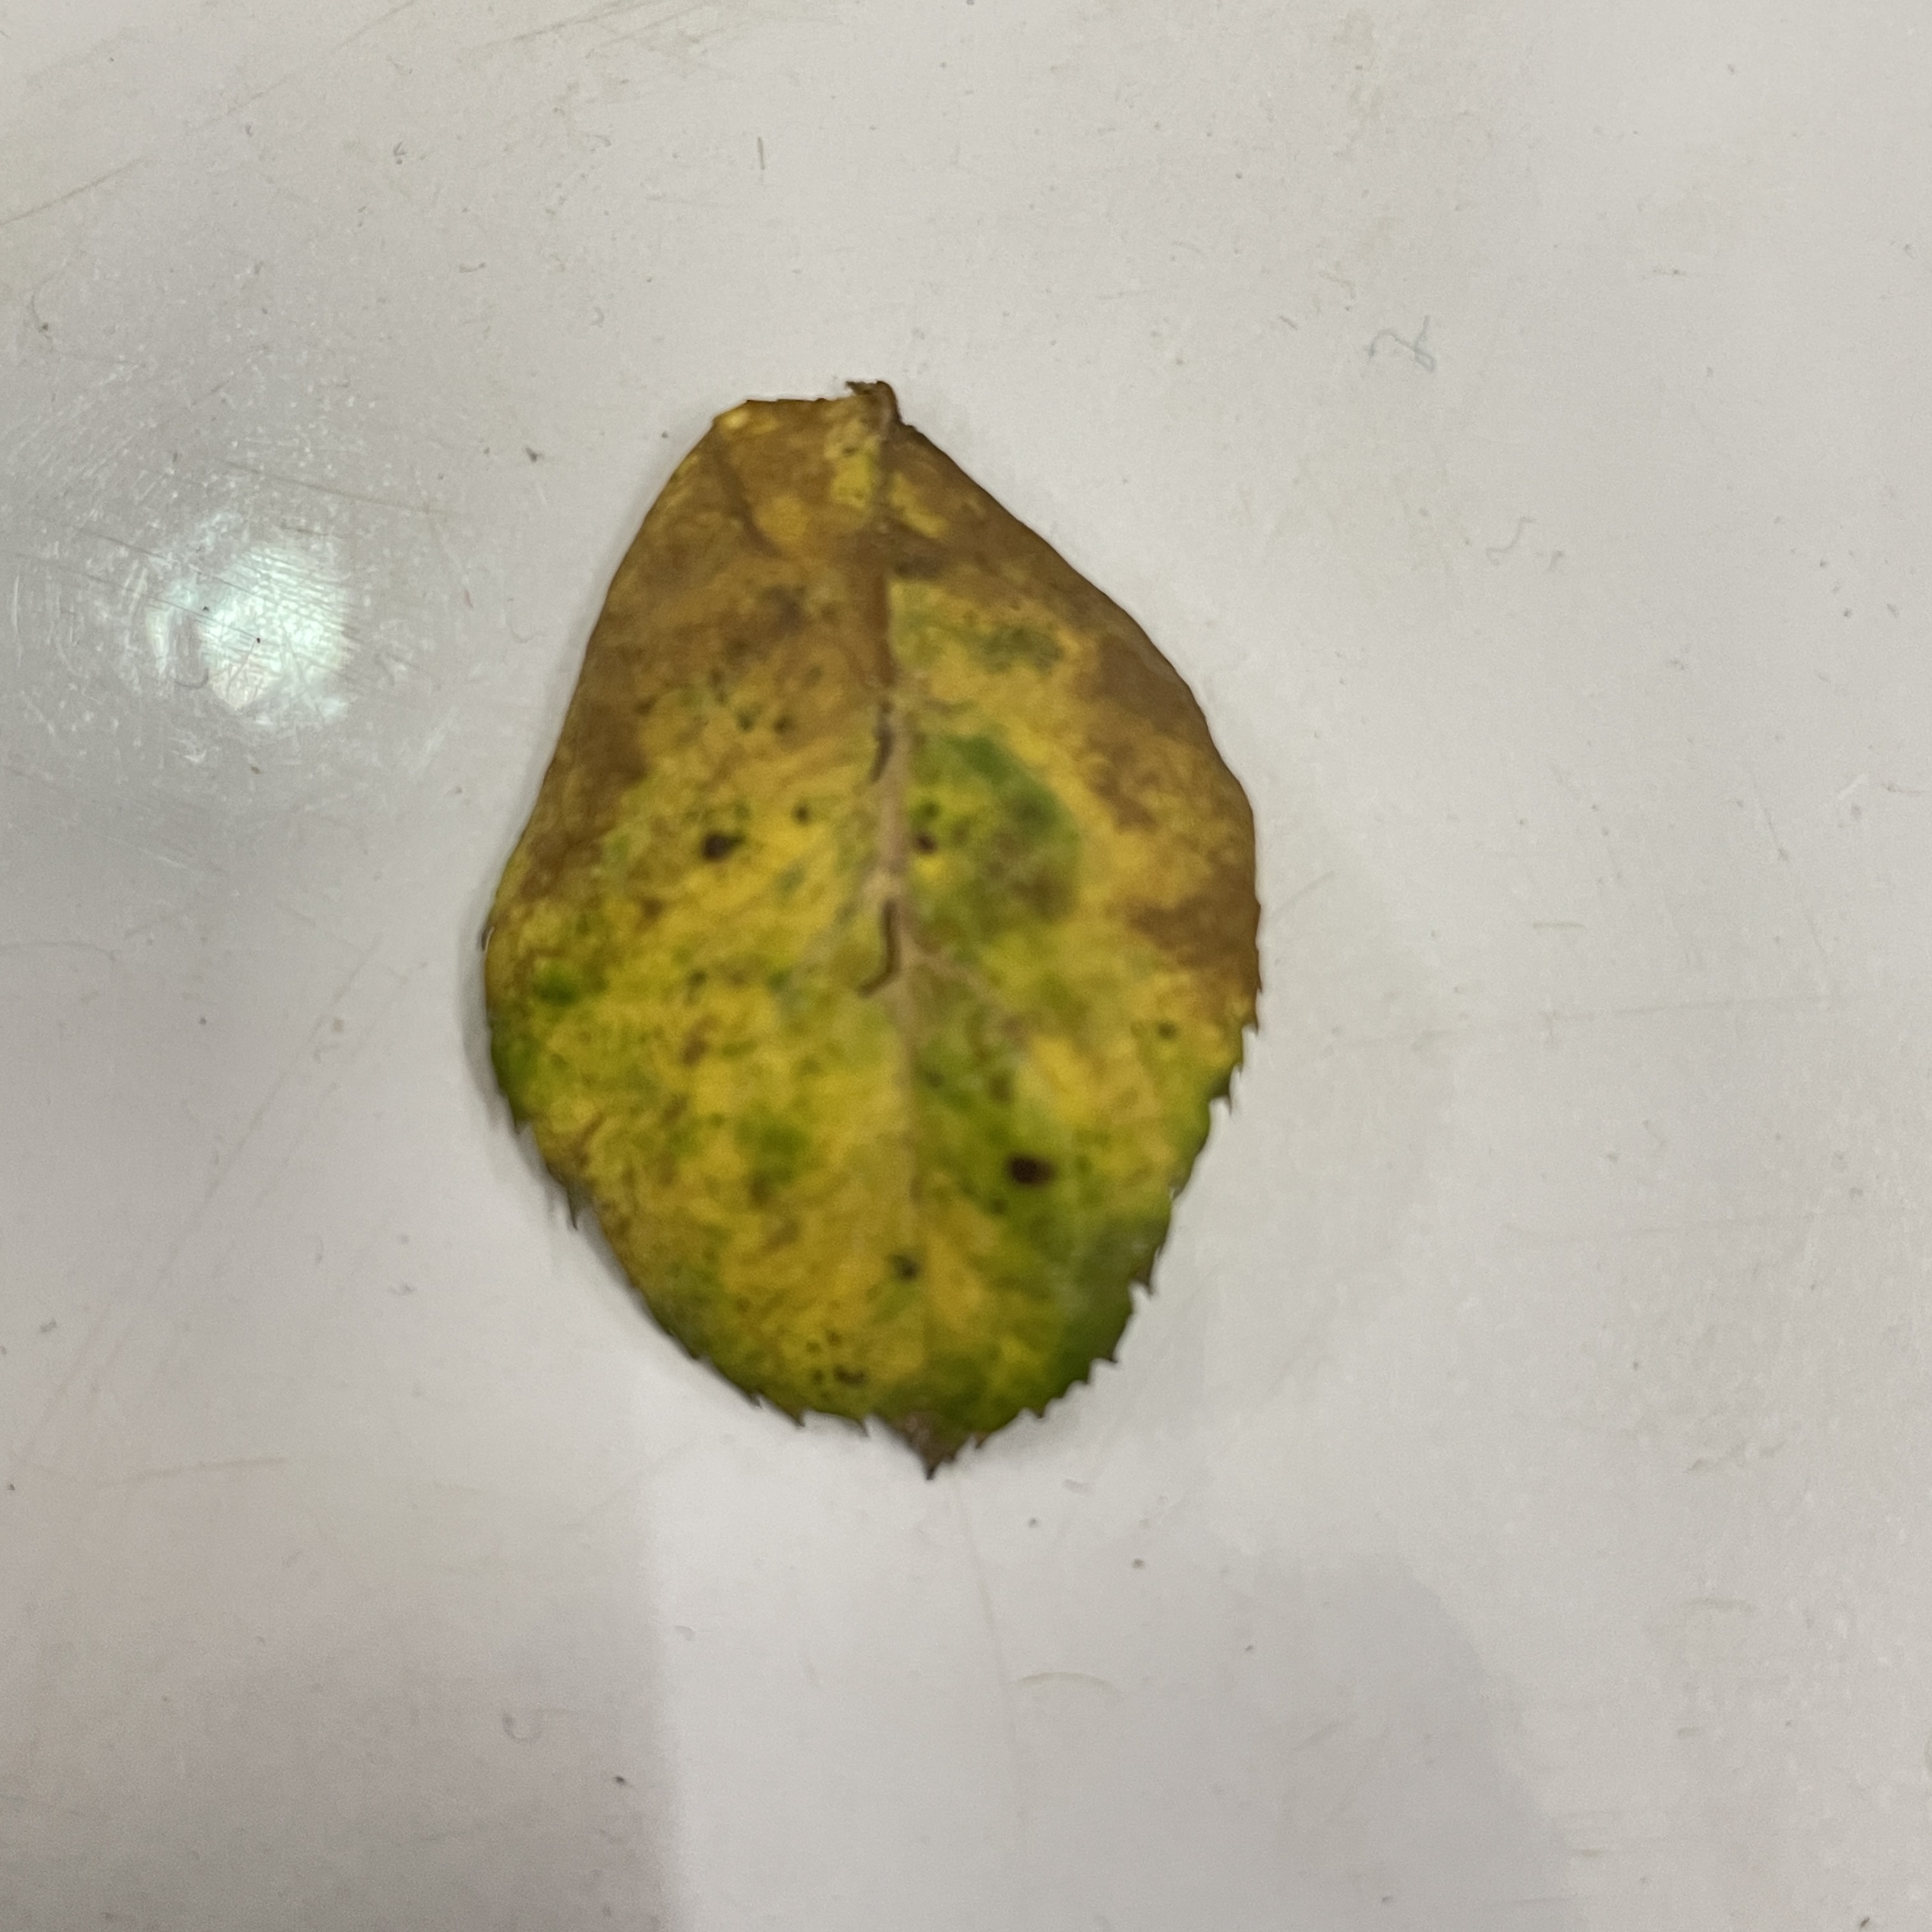
Label: Black Spot